Arthur Humble Evans

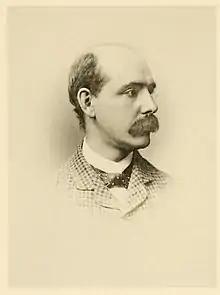
Photographed c. 1908

Arthur Humble Evans FRSE (23 February 1855 – 28 March 1943) was a British ornithologist.